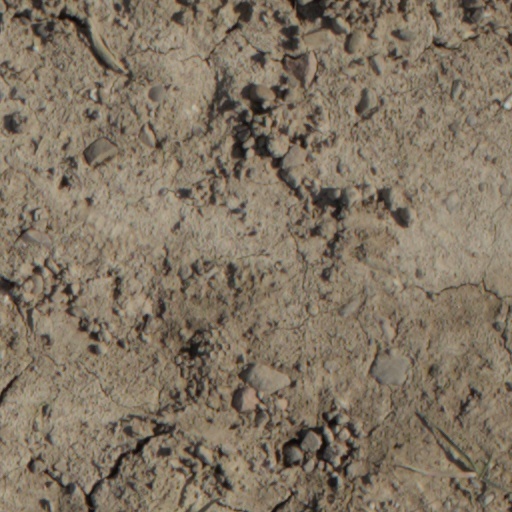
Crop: wheat